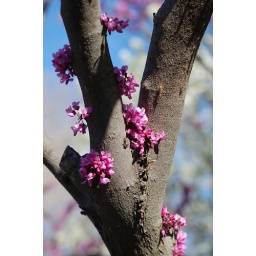
messy pink trees in Texas